Osi Rhys Osmond

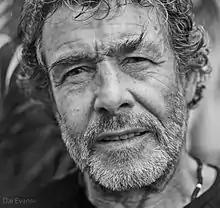
Osi Rhys Osmond

Osi Rhys Osmond (born Donald Malcolm Osmond; 28 June 1942 – 6 March 2015) was a Welsh painter and an occasional television and radio presenter.